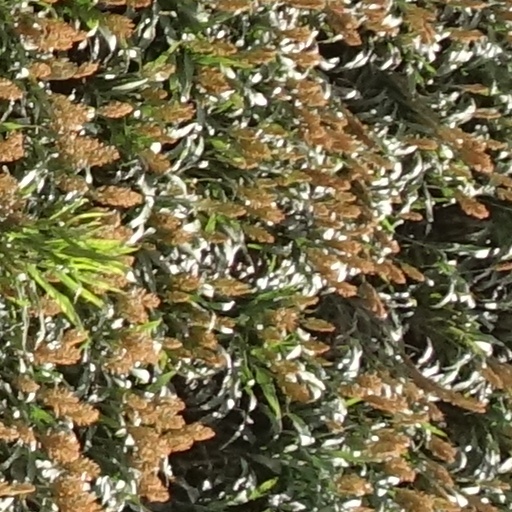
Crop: sorghum